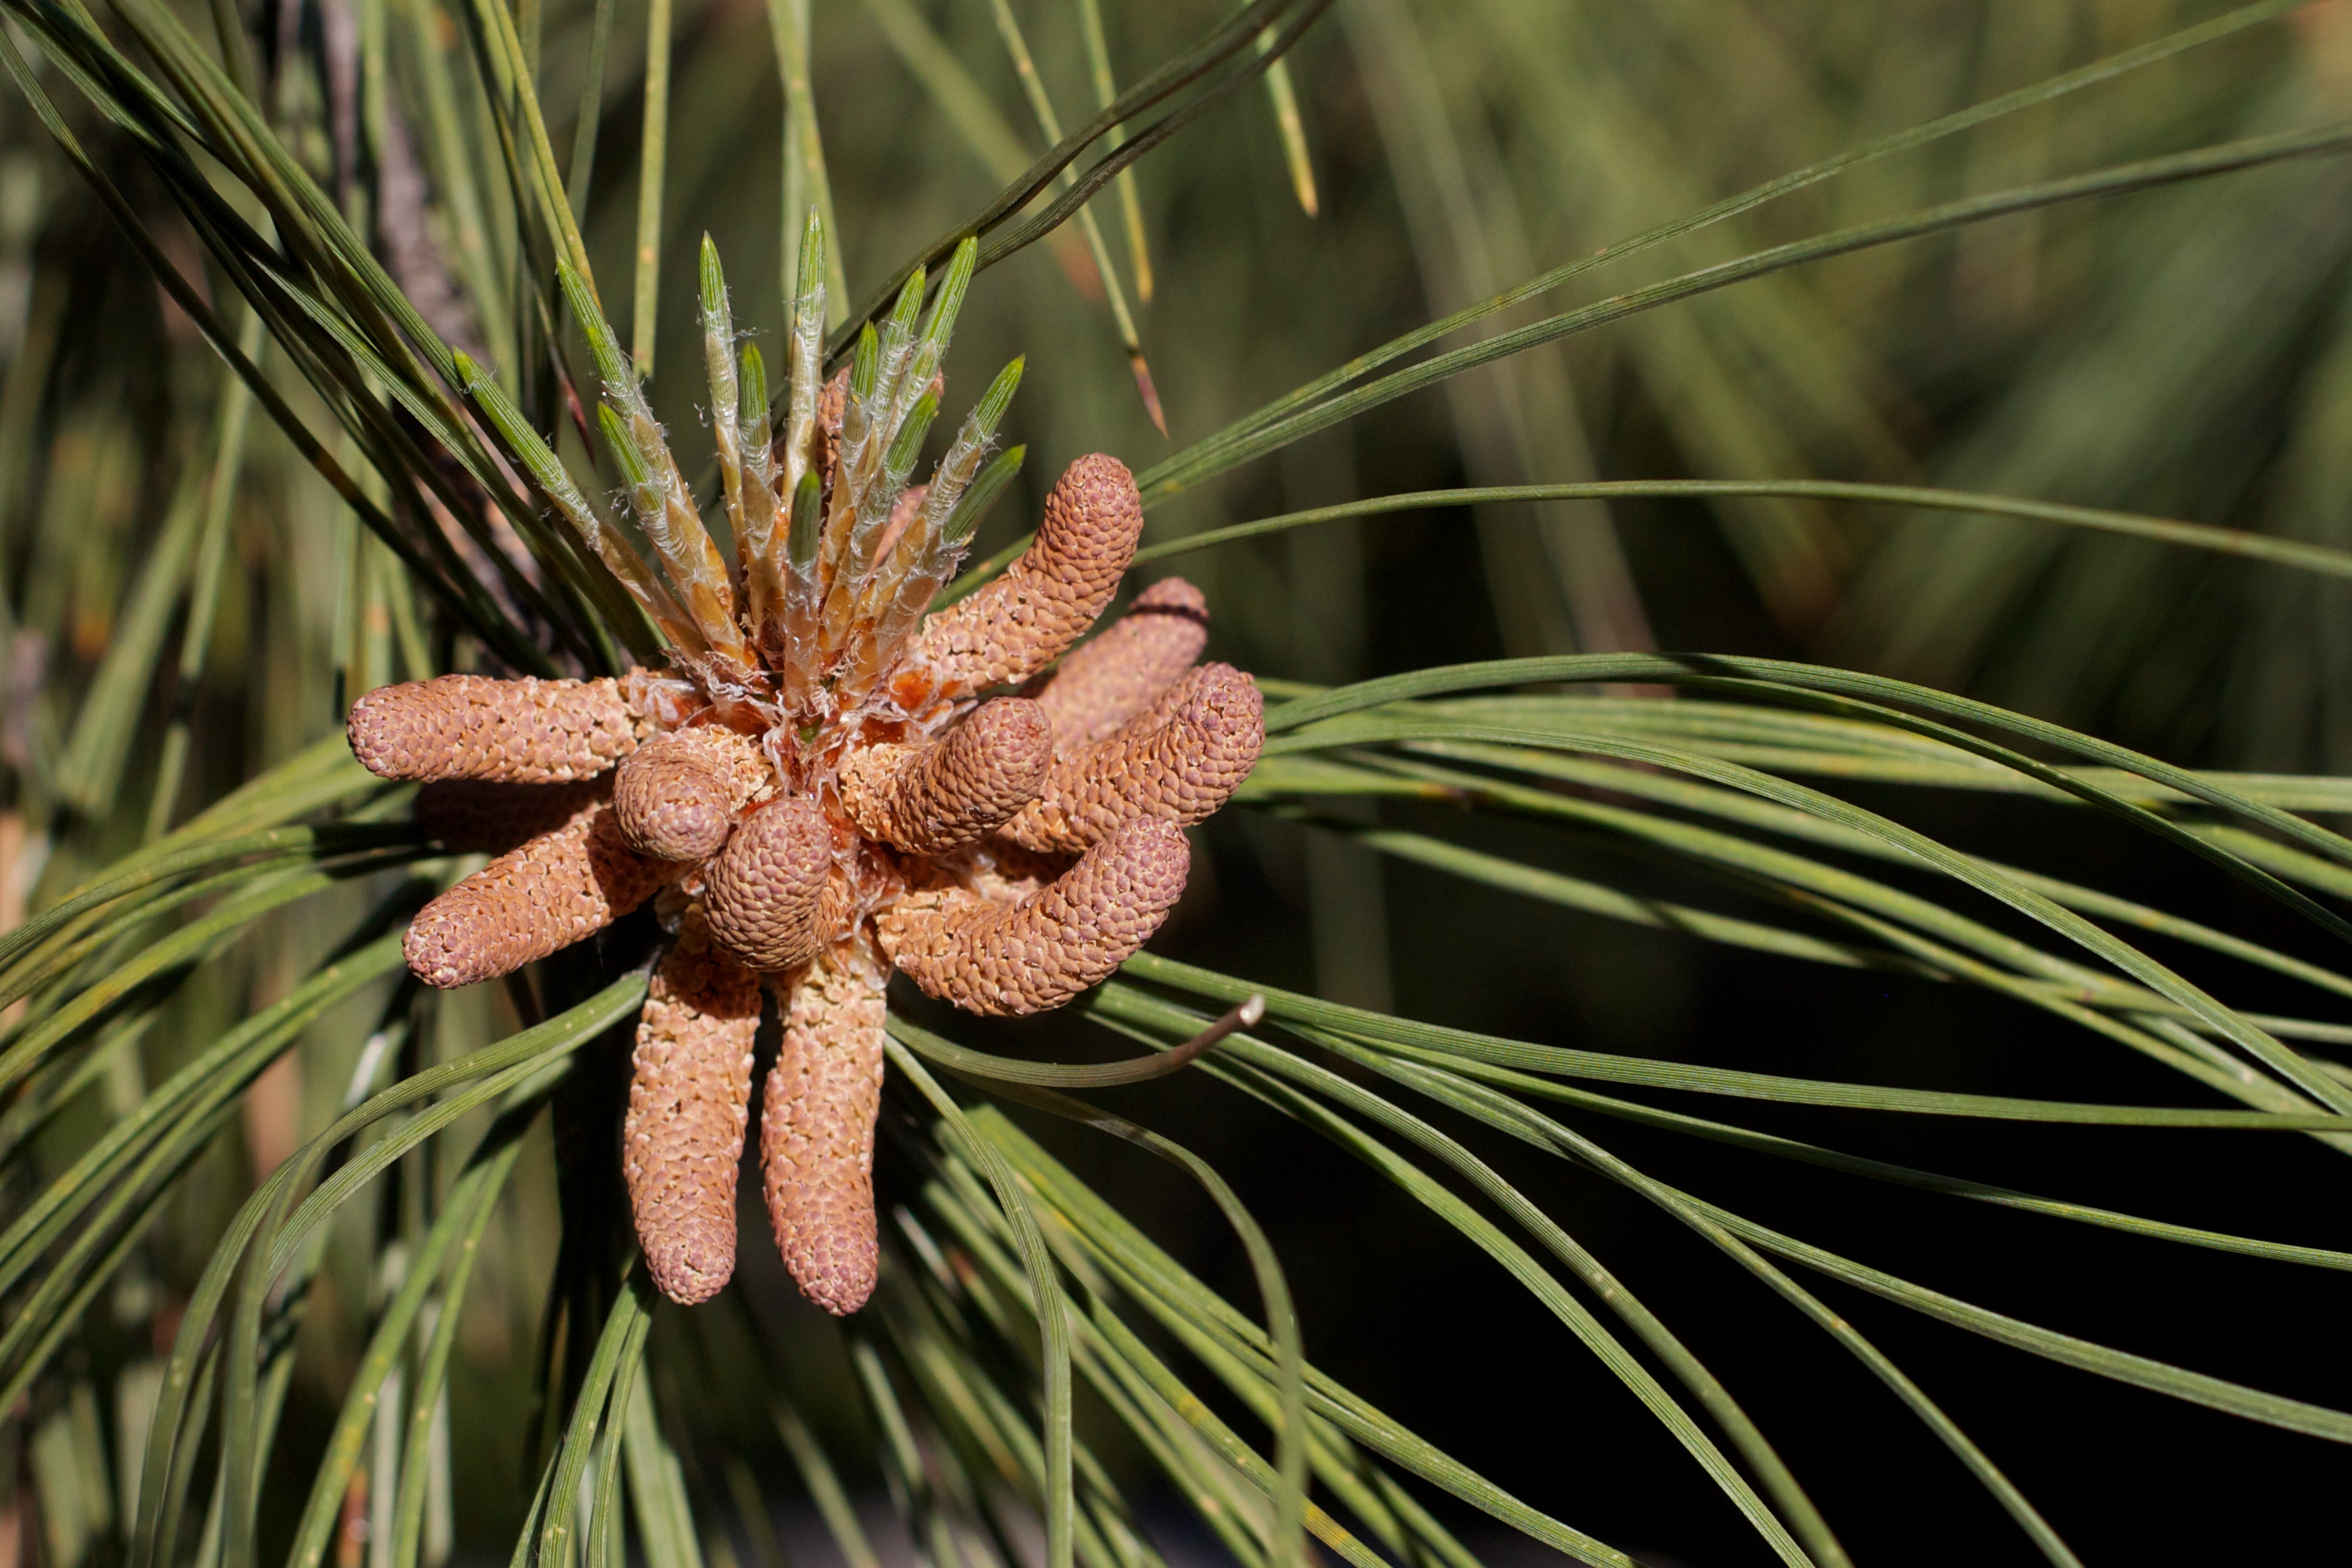
tree, nature, grass, branch, plant, leaf, flower, pine, botany, fir, flora, twig, conifer, close up, spruce, macro photography, flowering plant, pine family, grass family, plant stem, woody plant, land plant, arecales, palm family, conifer cone